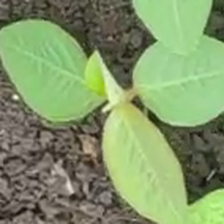
Weed species: Moti_dudhi(Euphorbia_geneculata_L)